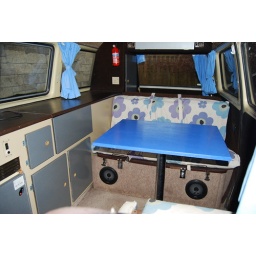
Interior, table, rock n roll bed plus units in the back